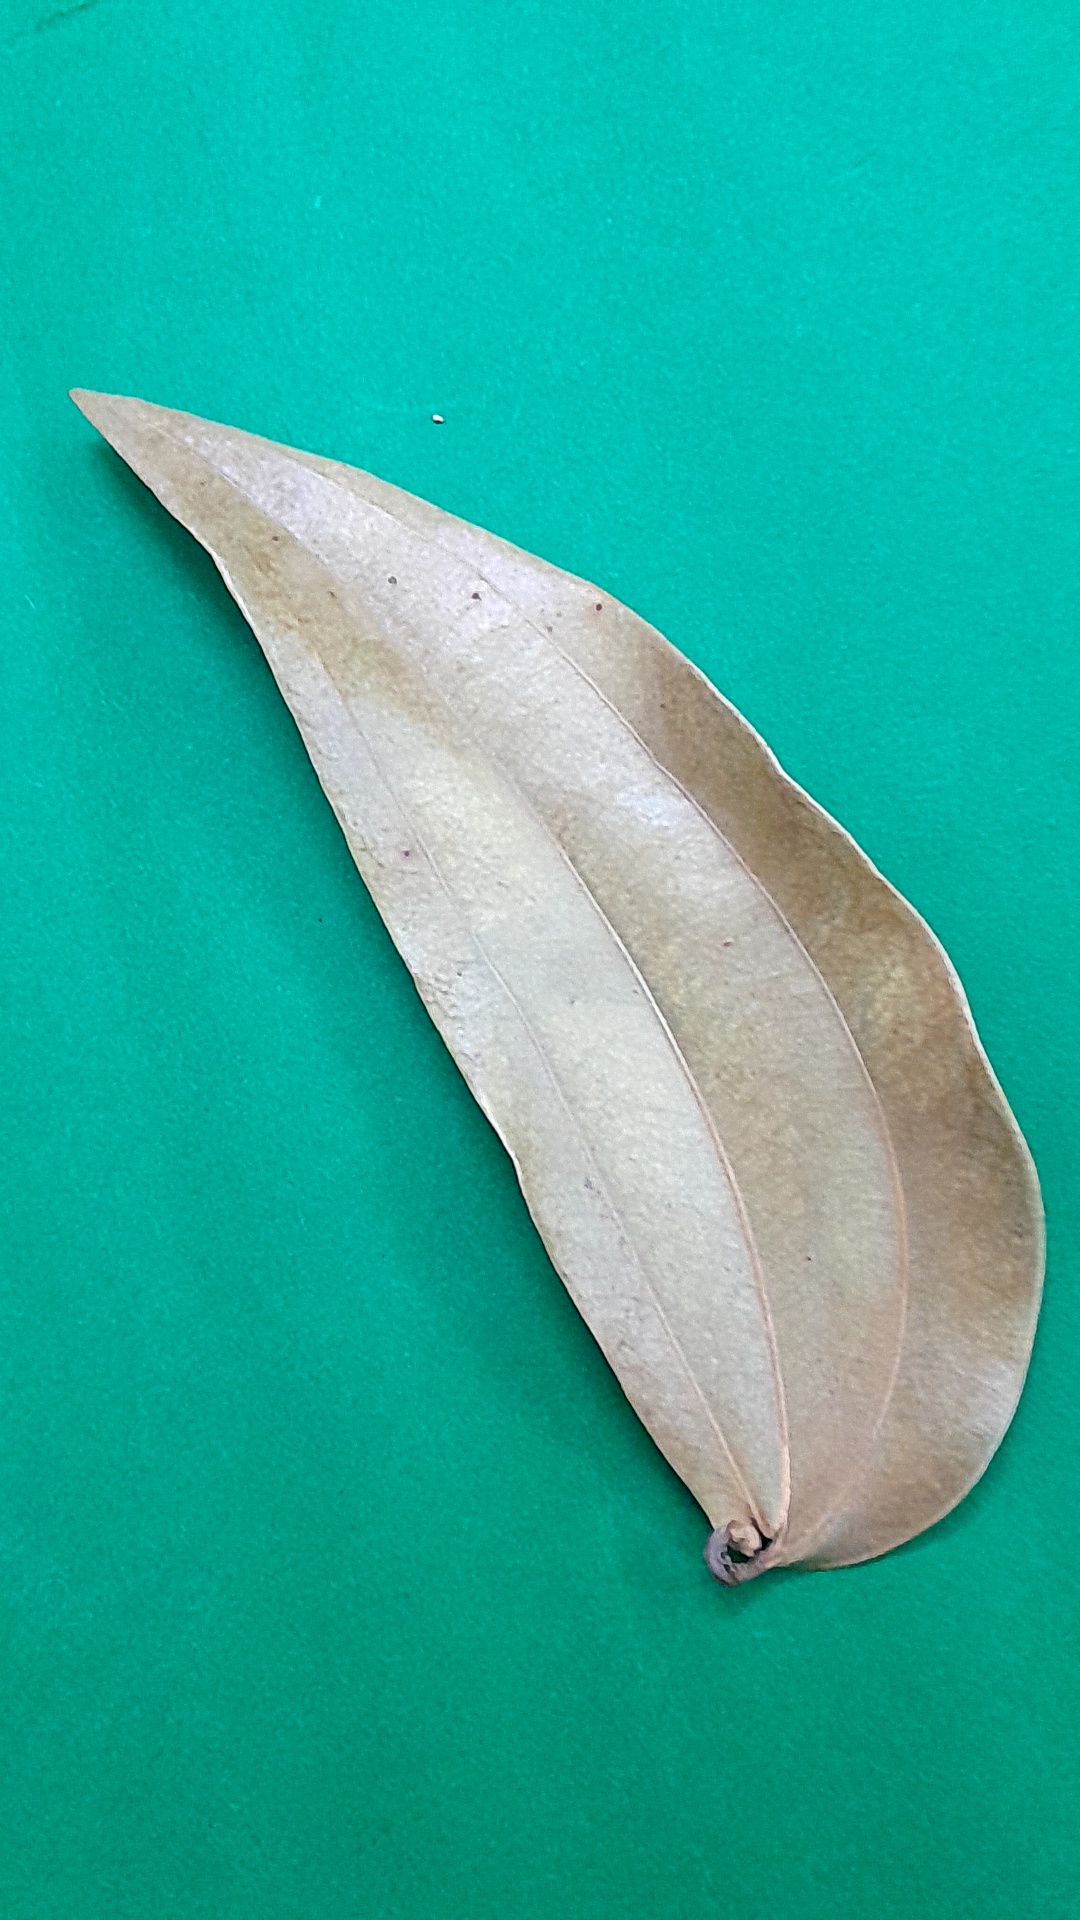
Label: Dry Leaf